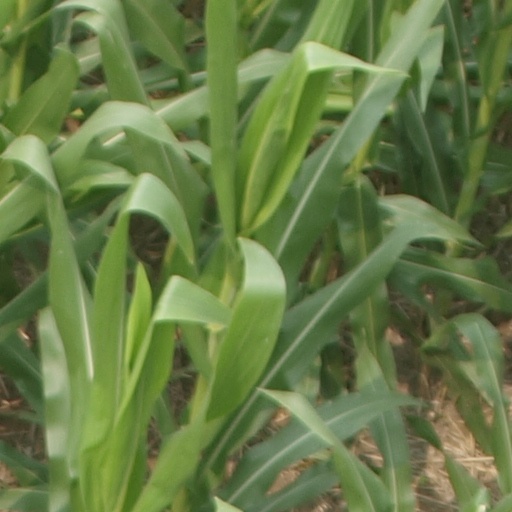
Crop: maize; corn